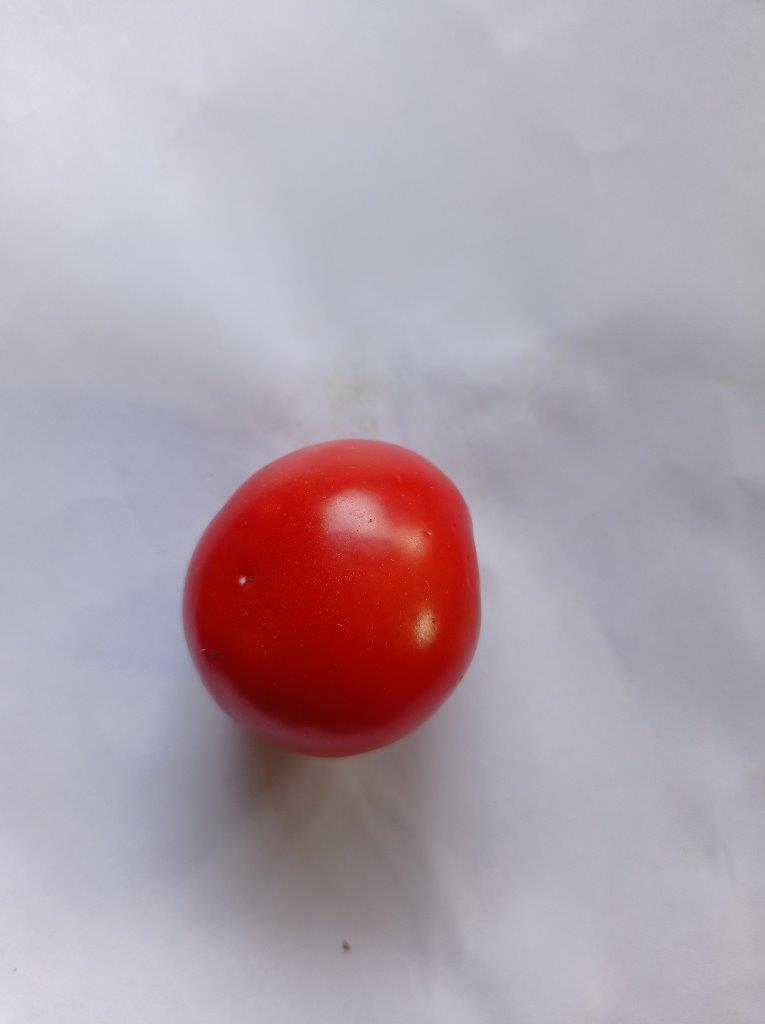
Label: Fresh